Hate That I Love You

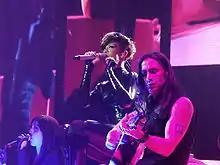
Rihanna performing "Hate That I Love You" on her Last Girl on Earth Tour (2010–11)

"Hate That I Love You" received generally positive reviews from critics. Taila Kraines from BBC Music called it a gorgeously simple modern duet. A reviewer from "The New York Times" called the duet breezy. Quentin B. Huff of "PopMatters" was unconvinced that "Hate That I Love You" is a full-fledged ballad, but praised its catchy and smooth composition. Critics compared "Hate That I Love You"'s composition to Beyoncé's "Irreplaceable". Jackie Hayden from "Hot Press" called "Hate That I Love You" "the prettier twin of 'Irreplaceable'". Sal Cinquemani from "Slant Magazine" criticized the song, and called it a lazy carbon copy of "Irreplaceable" and Ne-Yo's "So Sick". Sarah McIntyre of RTÉ.ie concluded that the single "brings mournful acoustic guitar strumming, embarrassing harmonising and trite lyrics to a dreary whole."